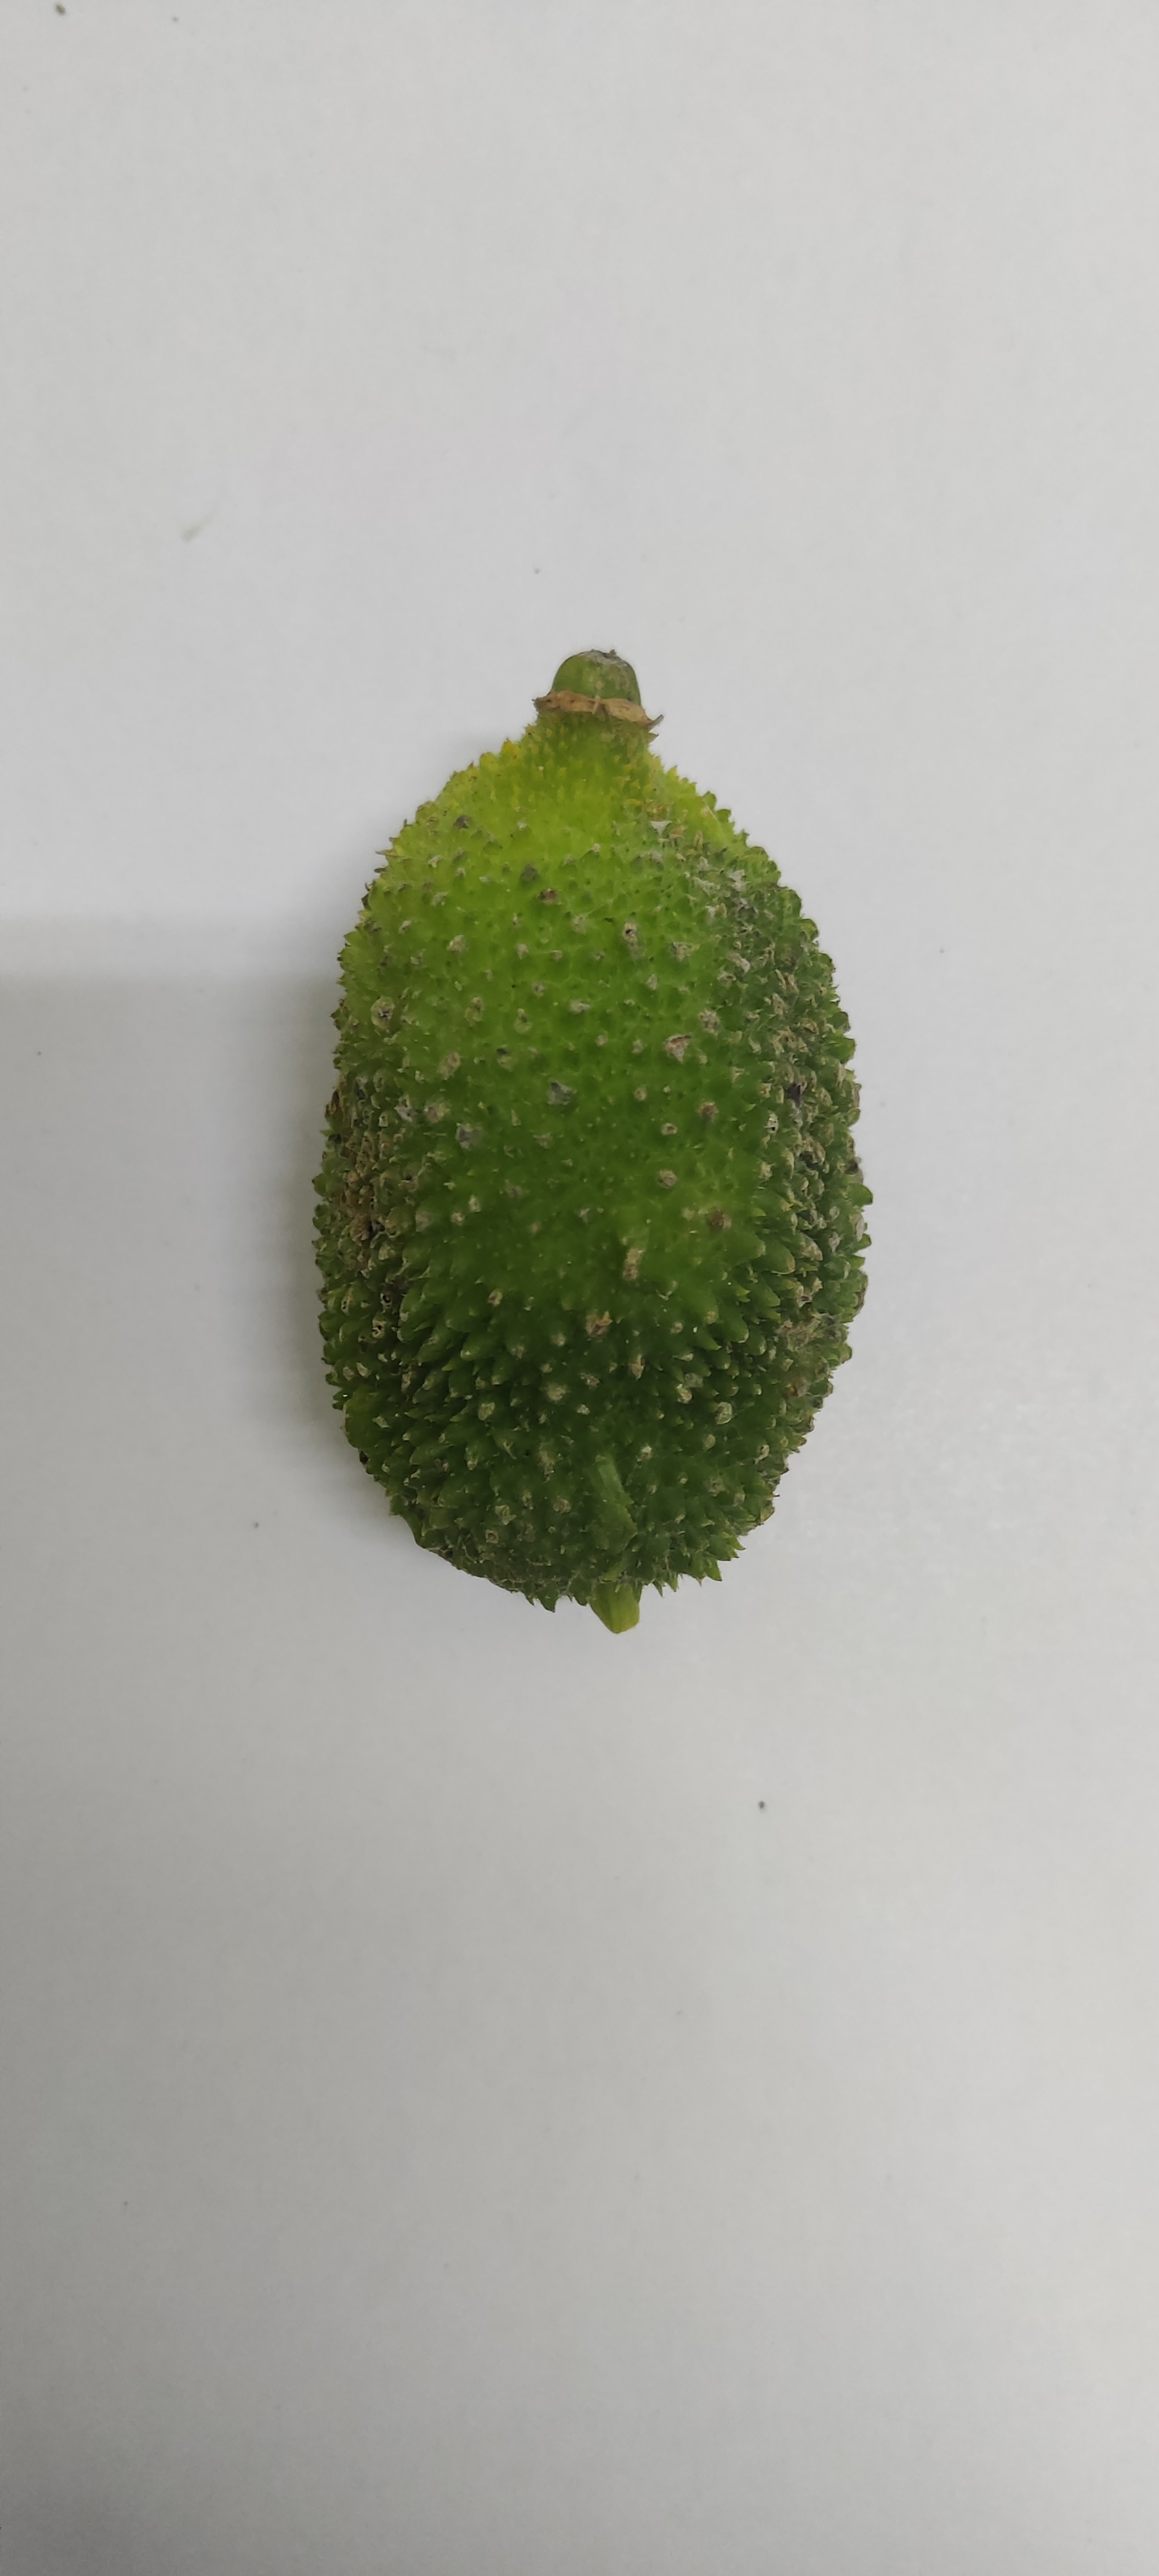
Crop: Spiny Gourd
Condition: Severely Damaged